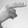
ASL letter: H